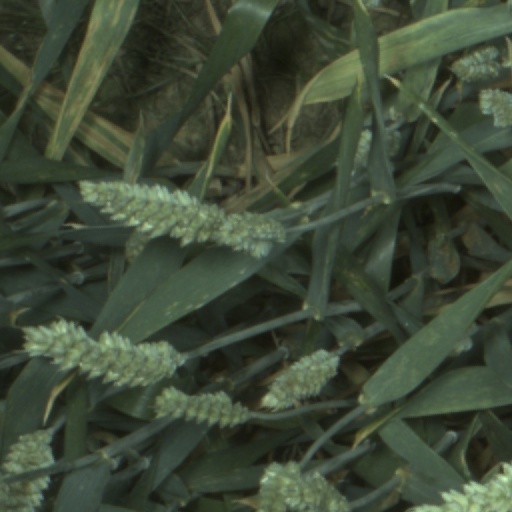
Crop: wheat